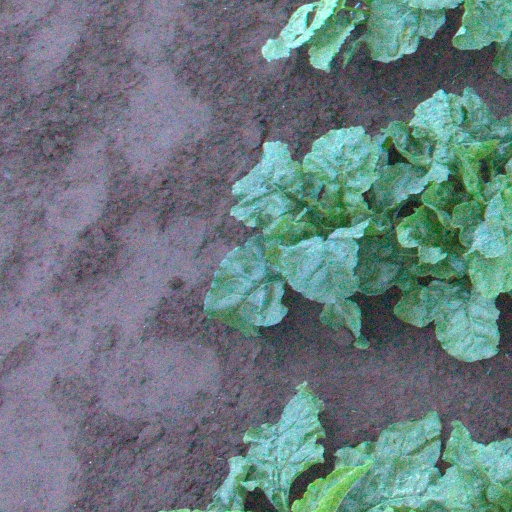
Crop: sugar beet